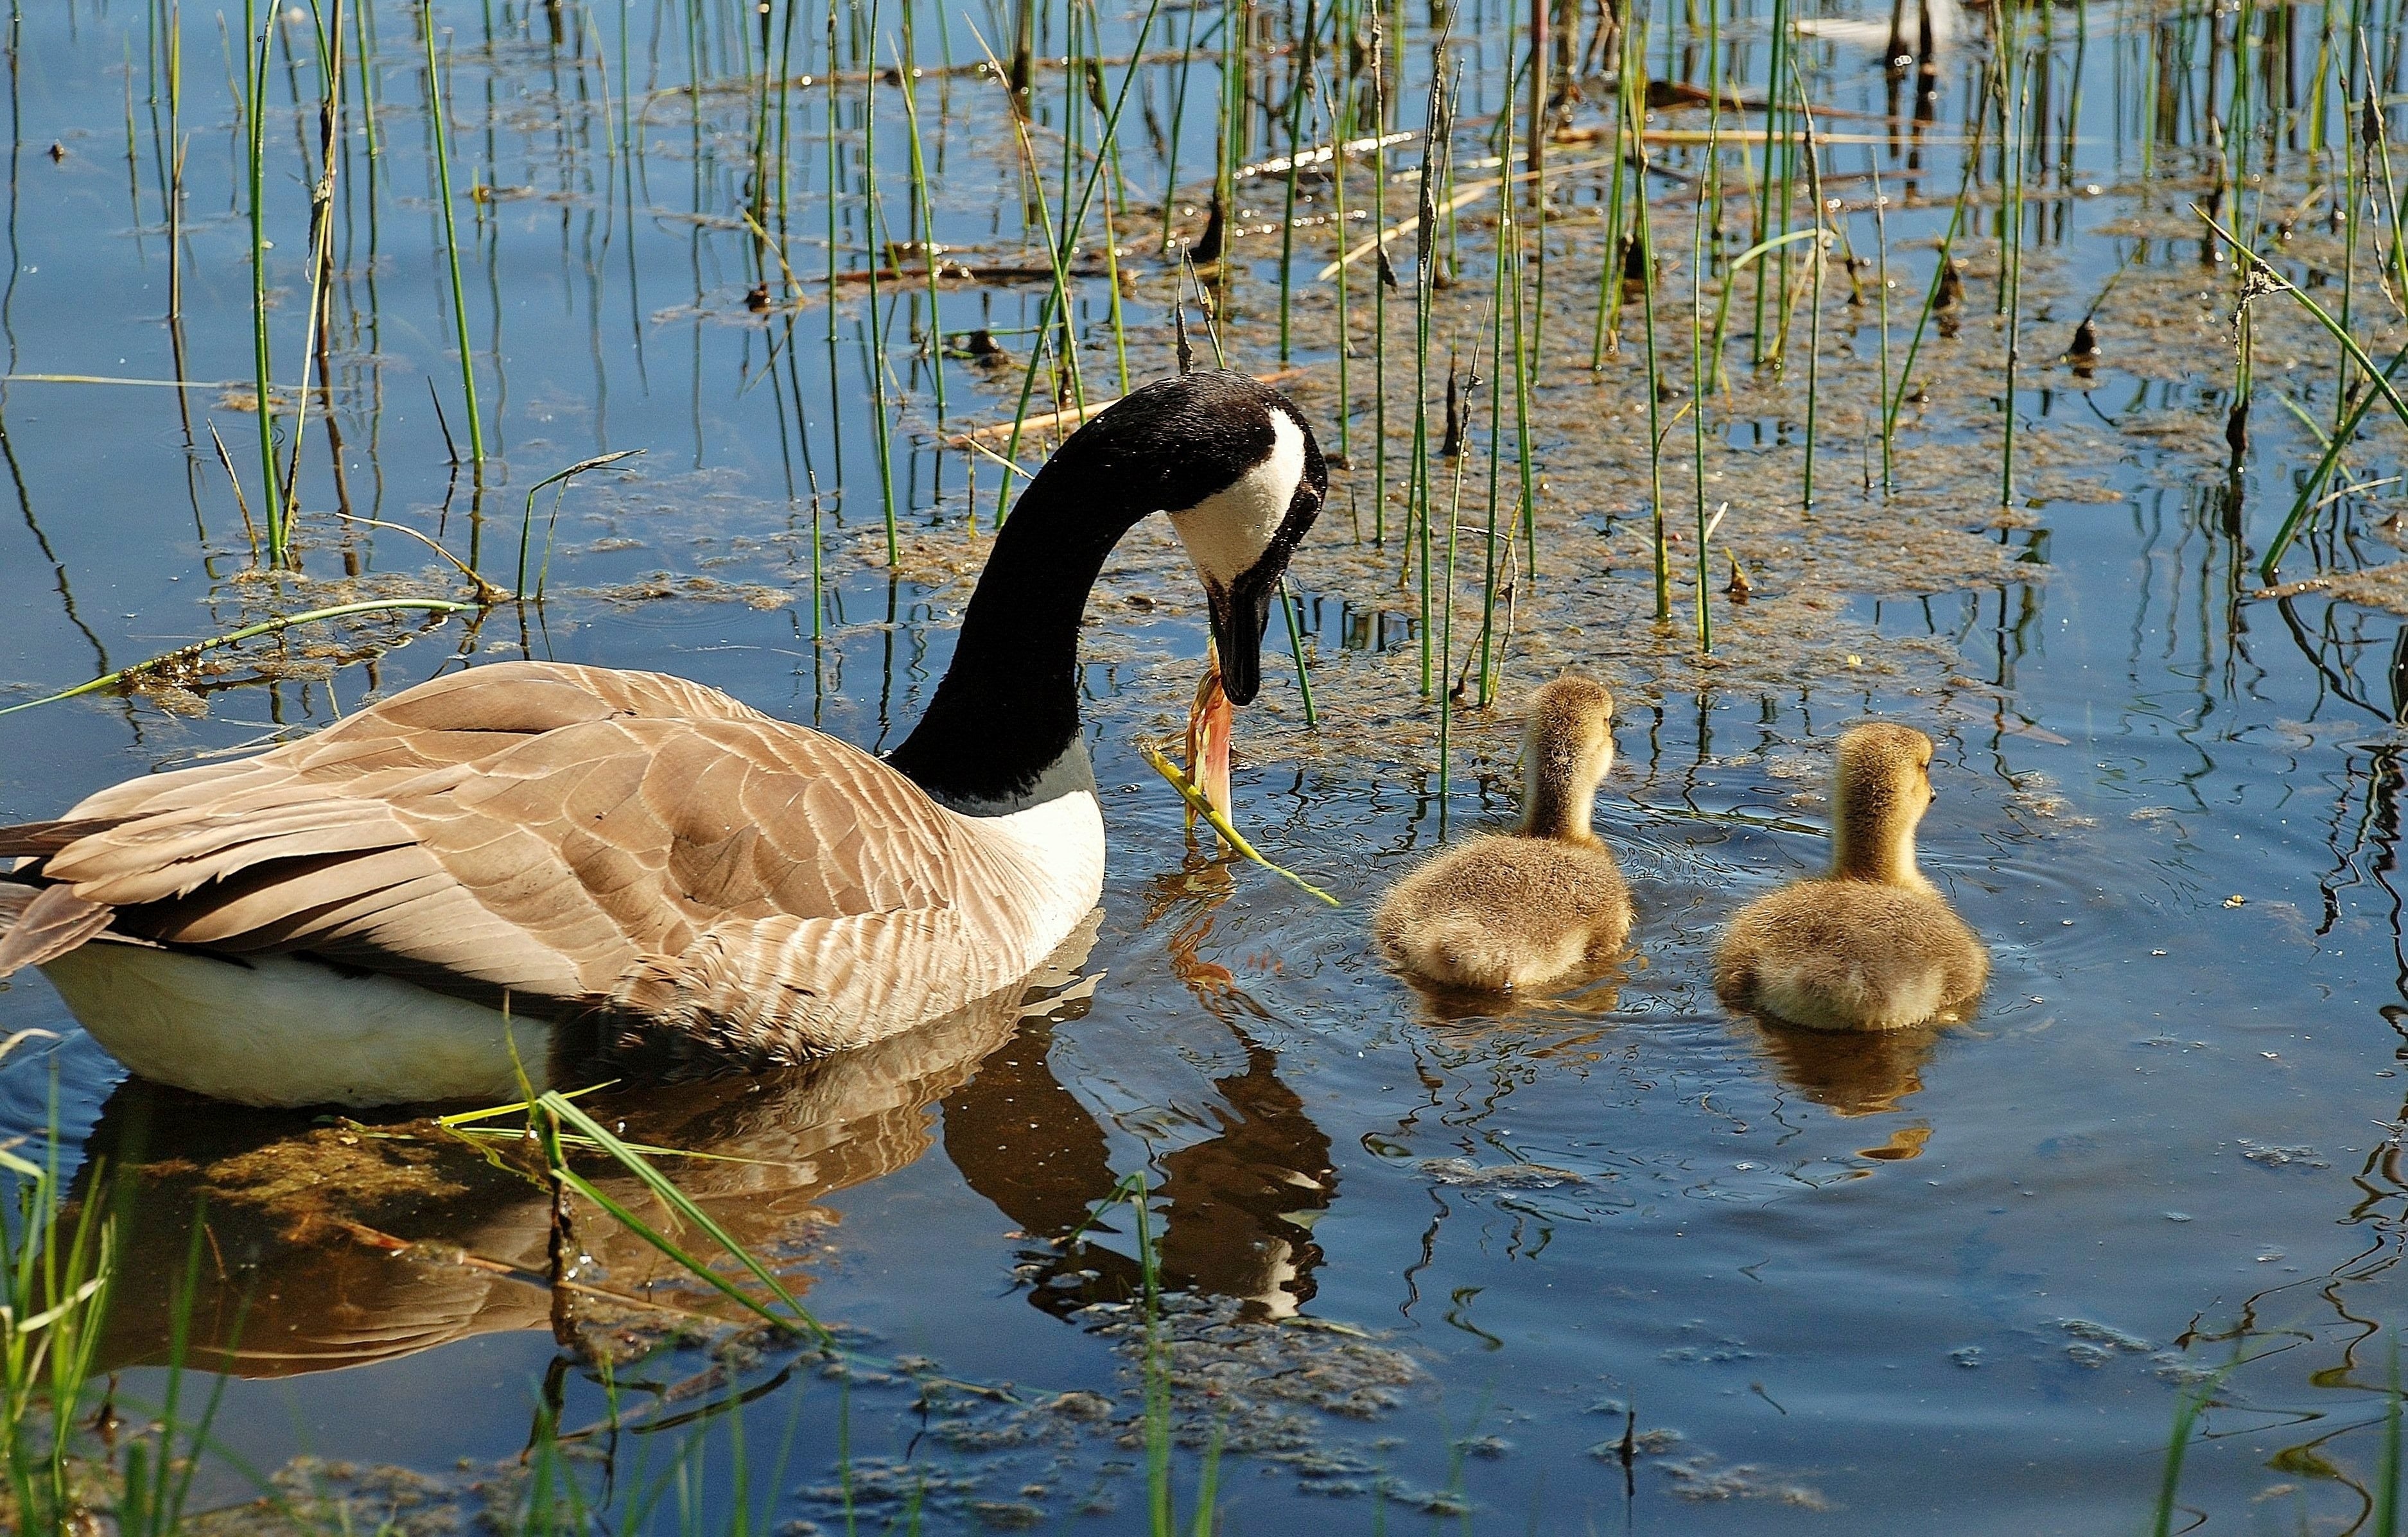
water, nature, bird, sunset, leaf, lake, pond, wildlife, zoo, green, reflection, macro, fauna, swan, duck, animals, swans, goose, vertebrate, waterfowl, water bird, canada goose, branta canadensis, baby swan, ducks geese and swans